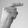
ASL letter: G